Eidsvoll Verk Station

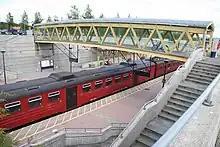
A Class 69 train at the station

The station is designed in the same style as the rest of the Gardermoen Line and the Airport Express Train. The station consists of two side platforms lowered in the terrain. The walls are covered in ramps and stairs to liven up the concrete walls with metal detailing. Above the station is a walkway built in wood; its curved shape was designed to fit in with the hilly landscape. On the west side is a bus stop, on the east side is a park and ride facility.